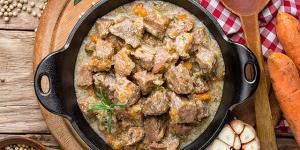
filetes de ternera en salsa de cebolla